VitaNova Brands

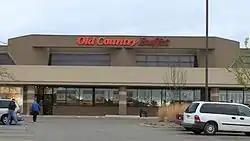
Former Old Country Buffet location in Ann Arbor, Michigan.

After the 2020 COVID-19 pandemic, most Old Country Buffet restaurants closed. The parent company Fresh Acquisitions, LLC and Buffets LLC filed bankruptcy again. In bankruptcy its IP was sold as a combination with other IP's. The new owners indicated they were uninterested in reopening any stores after acquiring the brand making the restaurant now non-existent. At one time, there were more than 600 Old Country Buffet restaurants.